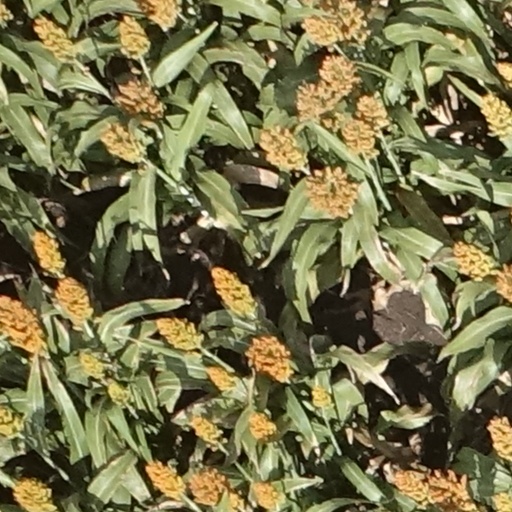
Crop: sorghum